Schoenstatt Apostolic Movement

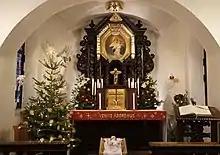

What is now known as the Original Schoenstatt Shrine used to be a chapel devoted to St. Michael, near the Pallotine school where Father Kentenich served as spiritual director, in Vallendar, Germany. Since then, more than 200 "daughter shrines" - that is, exact replicas of the Original Shrine - have been built around the world. These shrines serve as the center of the Schoenstatt Movement in the community. From here, pilgrims and members of the Schoenstatt Movement receive the three graces of the shrine: